Guy Edwards

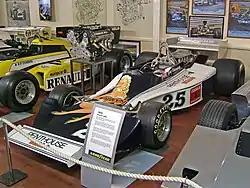
Guy Edwards's Hesketh 308D of , in the "Penthouse Rizla Racing" livery which Edwards brought to the team.

Edwards competed in the Aurora Formula One Championship in the UK from 1978 to 1980, scoring several wins driving March, Fittipaldi and Arrows chassis. In 1979, he scored the only race win for a Fittipaldi Formula One chassis.